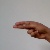
The image shows a hand gesture representing the letter 'H' in Indian Sign Language.